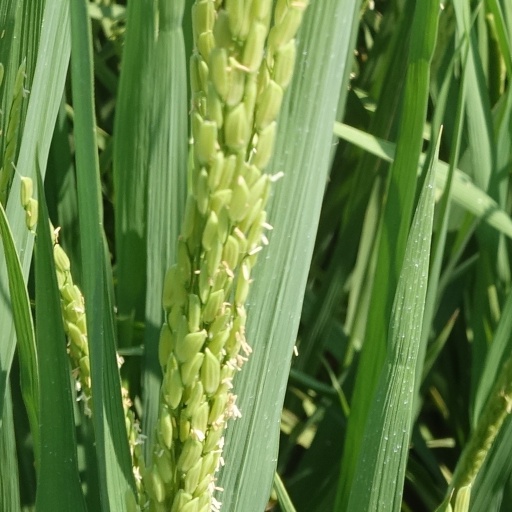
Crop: rice